Cat Power

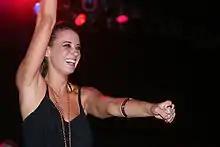
Marshall performing in Philadelphia, 2006

On January 22, 2006, Marshall released her seventh album, "The Greatest", a Southern soul-influenced album of new material featuring veteran Memphis studio musicians, including Mabon "Teenie" Hodges, Leroy Hodges, David Smith, and Steve Potts. The album debuted at 34 on the "Billboard" 200 and critics noted its relatively "polished and accessible" sound, predicting it was "going to gain her a lot of new fans." "The Greatest" met with critical acclaim, and won the 2006 Shortlist Music Prize, making Marshall the first woman to win the honor. It was also named the number 6 best album of 2006 by "Rolling Stone" Magazine.